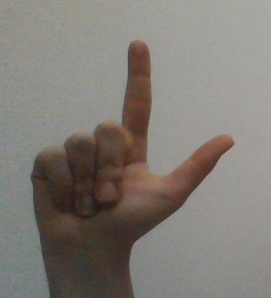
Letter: laam